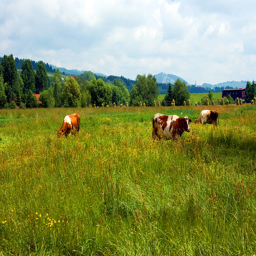
Several cows are grazing in the open meadow.
Three cows graze for grass in an open field.
several brown cows eating grass in the pasture
A herd of cattle graze in a beautifully grassy green field.
Three cows stand and graze in a grassy field.